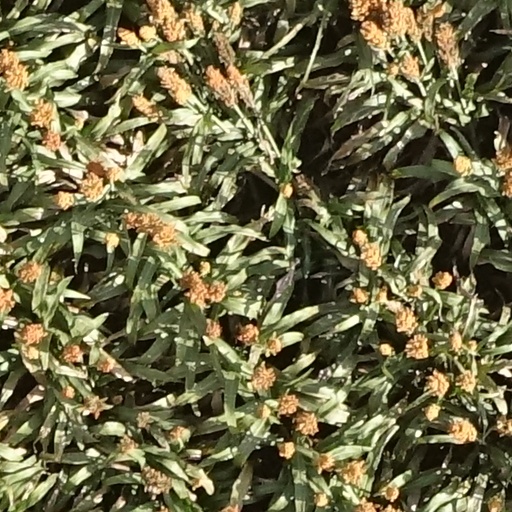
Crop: sorghum